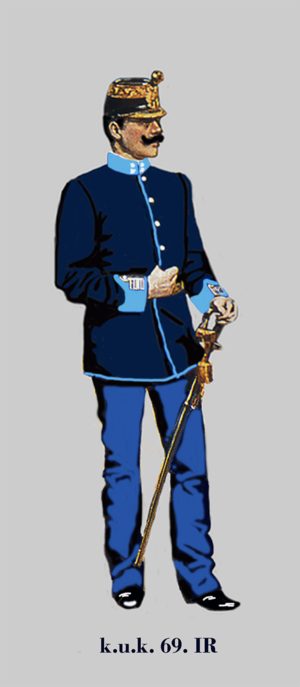
Lieutenant d'infanterie Autriche-Hongroise (k.u.k.). 69e régiment d'infanterie hongroise en parade 1914 Egalisierung: hechtgrau - Knöpfe: silber Unit identification color: pike-grey - buttons: silver Coleur d'identification du régiment: gris brochet - boutons: d'argent